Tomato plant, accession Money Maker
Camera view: bottom (45 deg); turntable rotation: 0 degrees
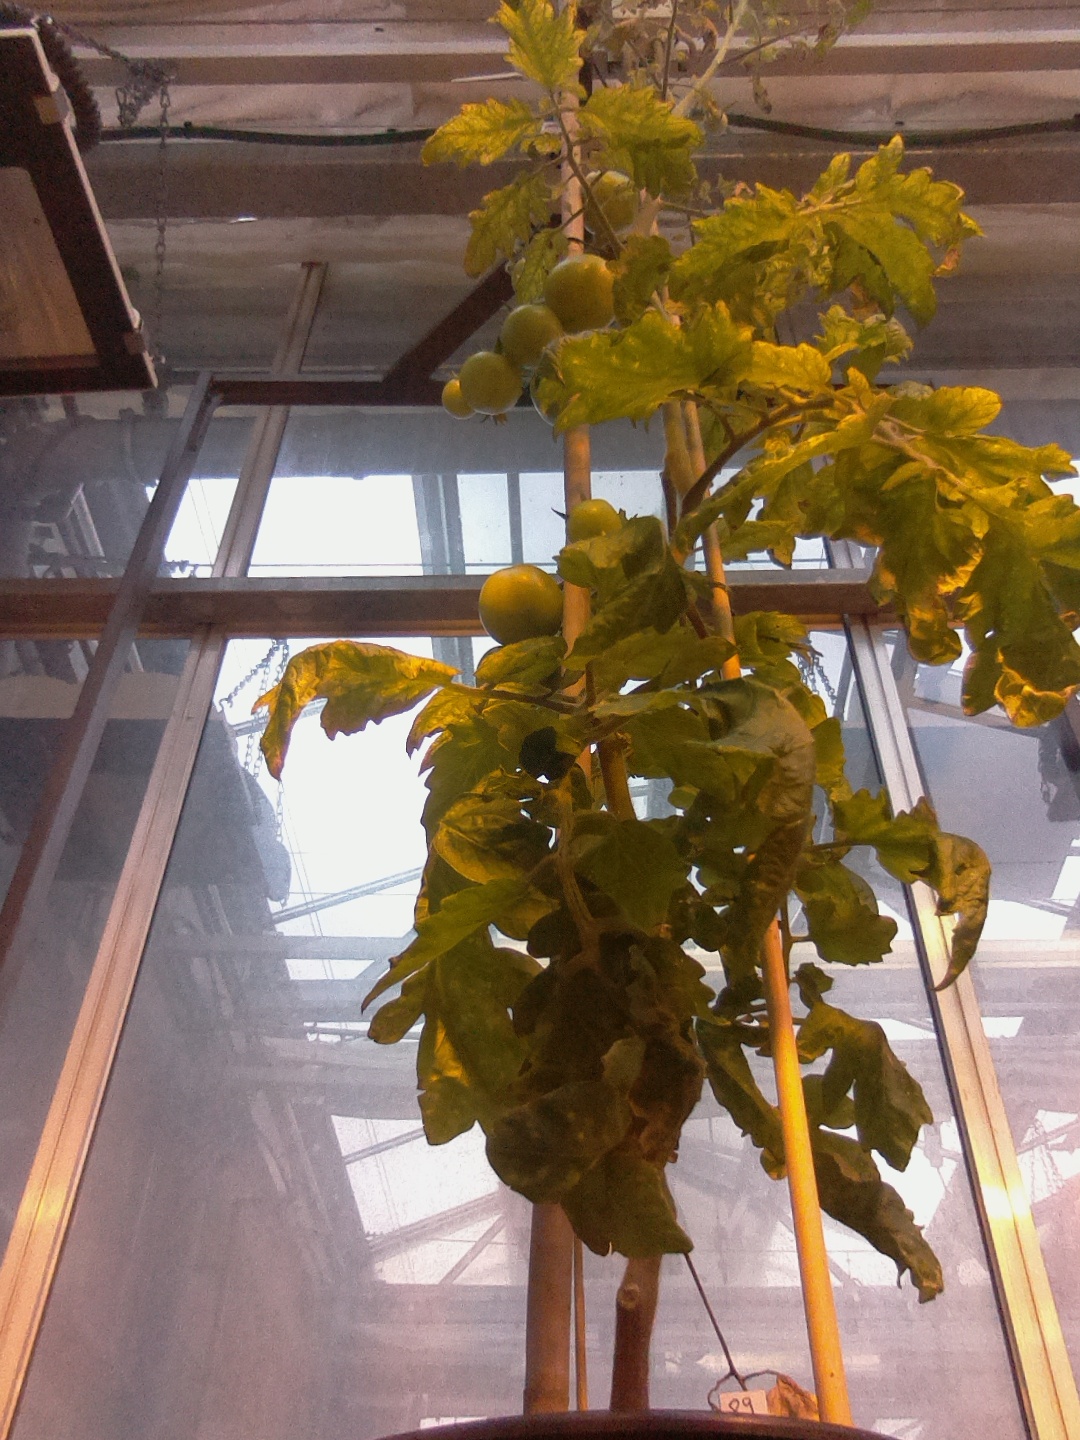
BBCH growth stage 77: 70%-80% of final fruit size